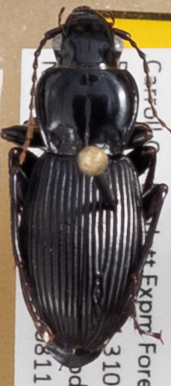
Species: Pterostichus coracinus
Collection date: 2021-08-11
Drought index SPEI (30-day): -0.064
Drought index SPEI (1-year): -1.01
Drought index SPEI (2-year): -0.492